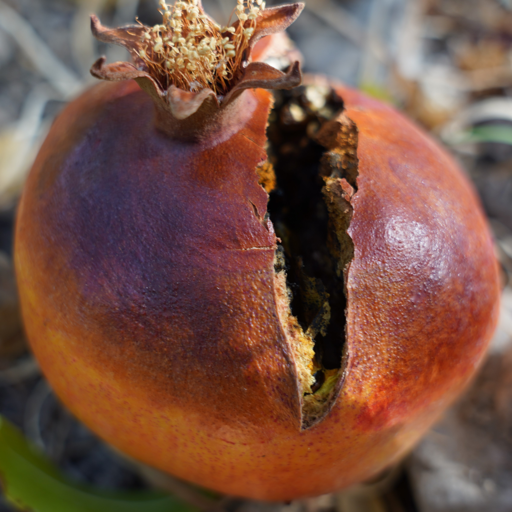
Label: Ectomyelois ceratoniae